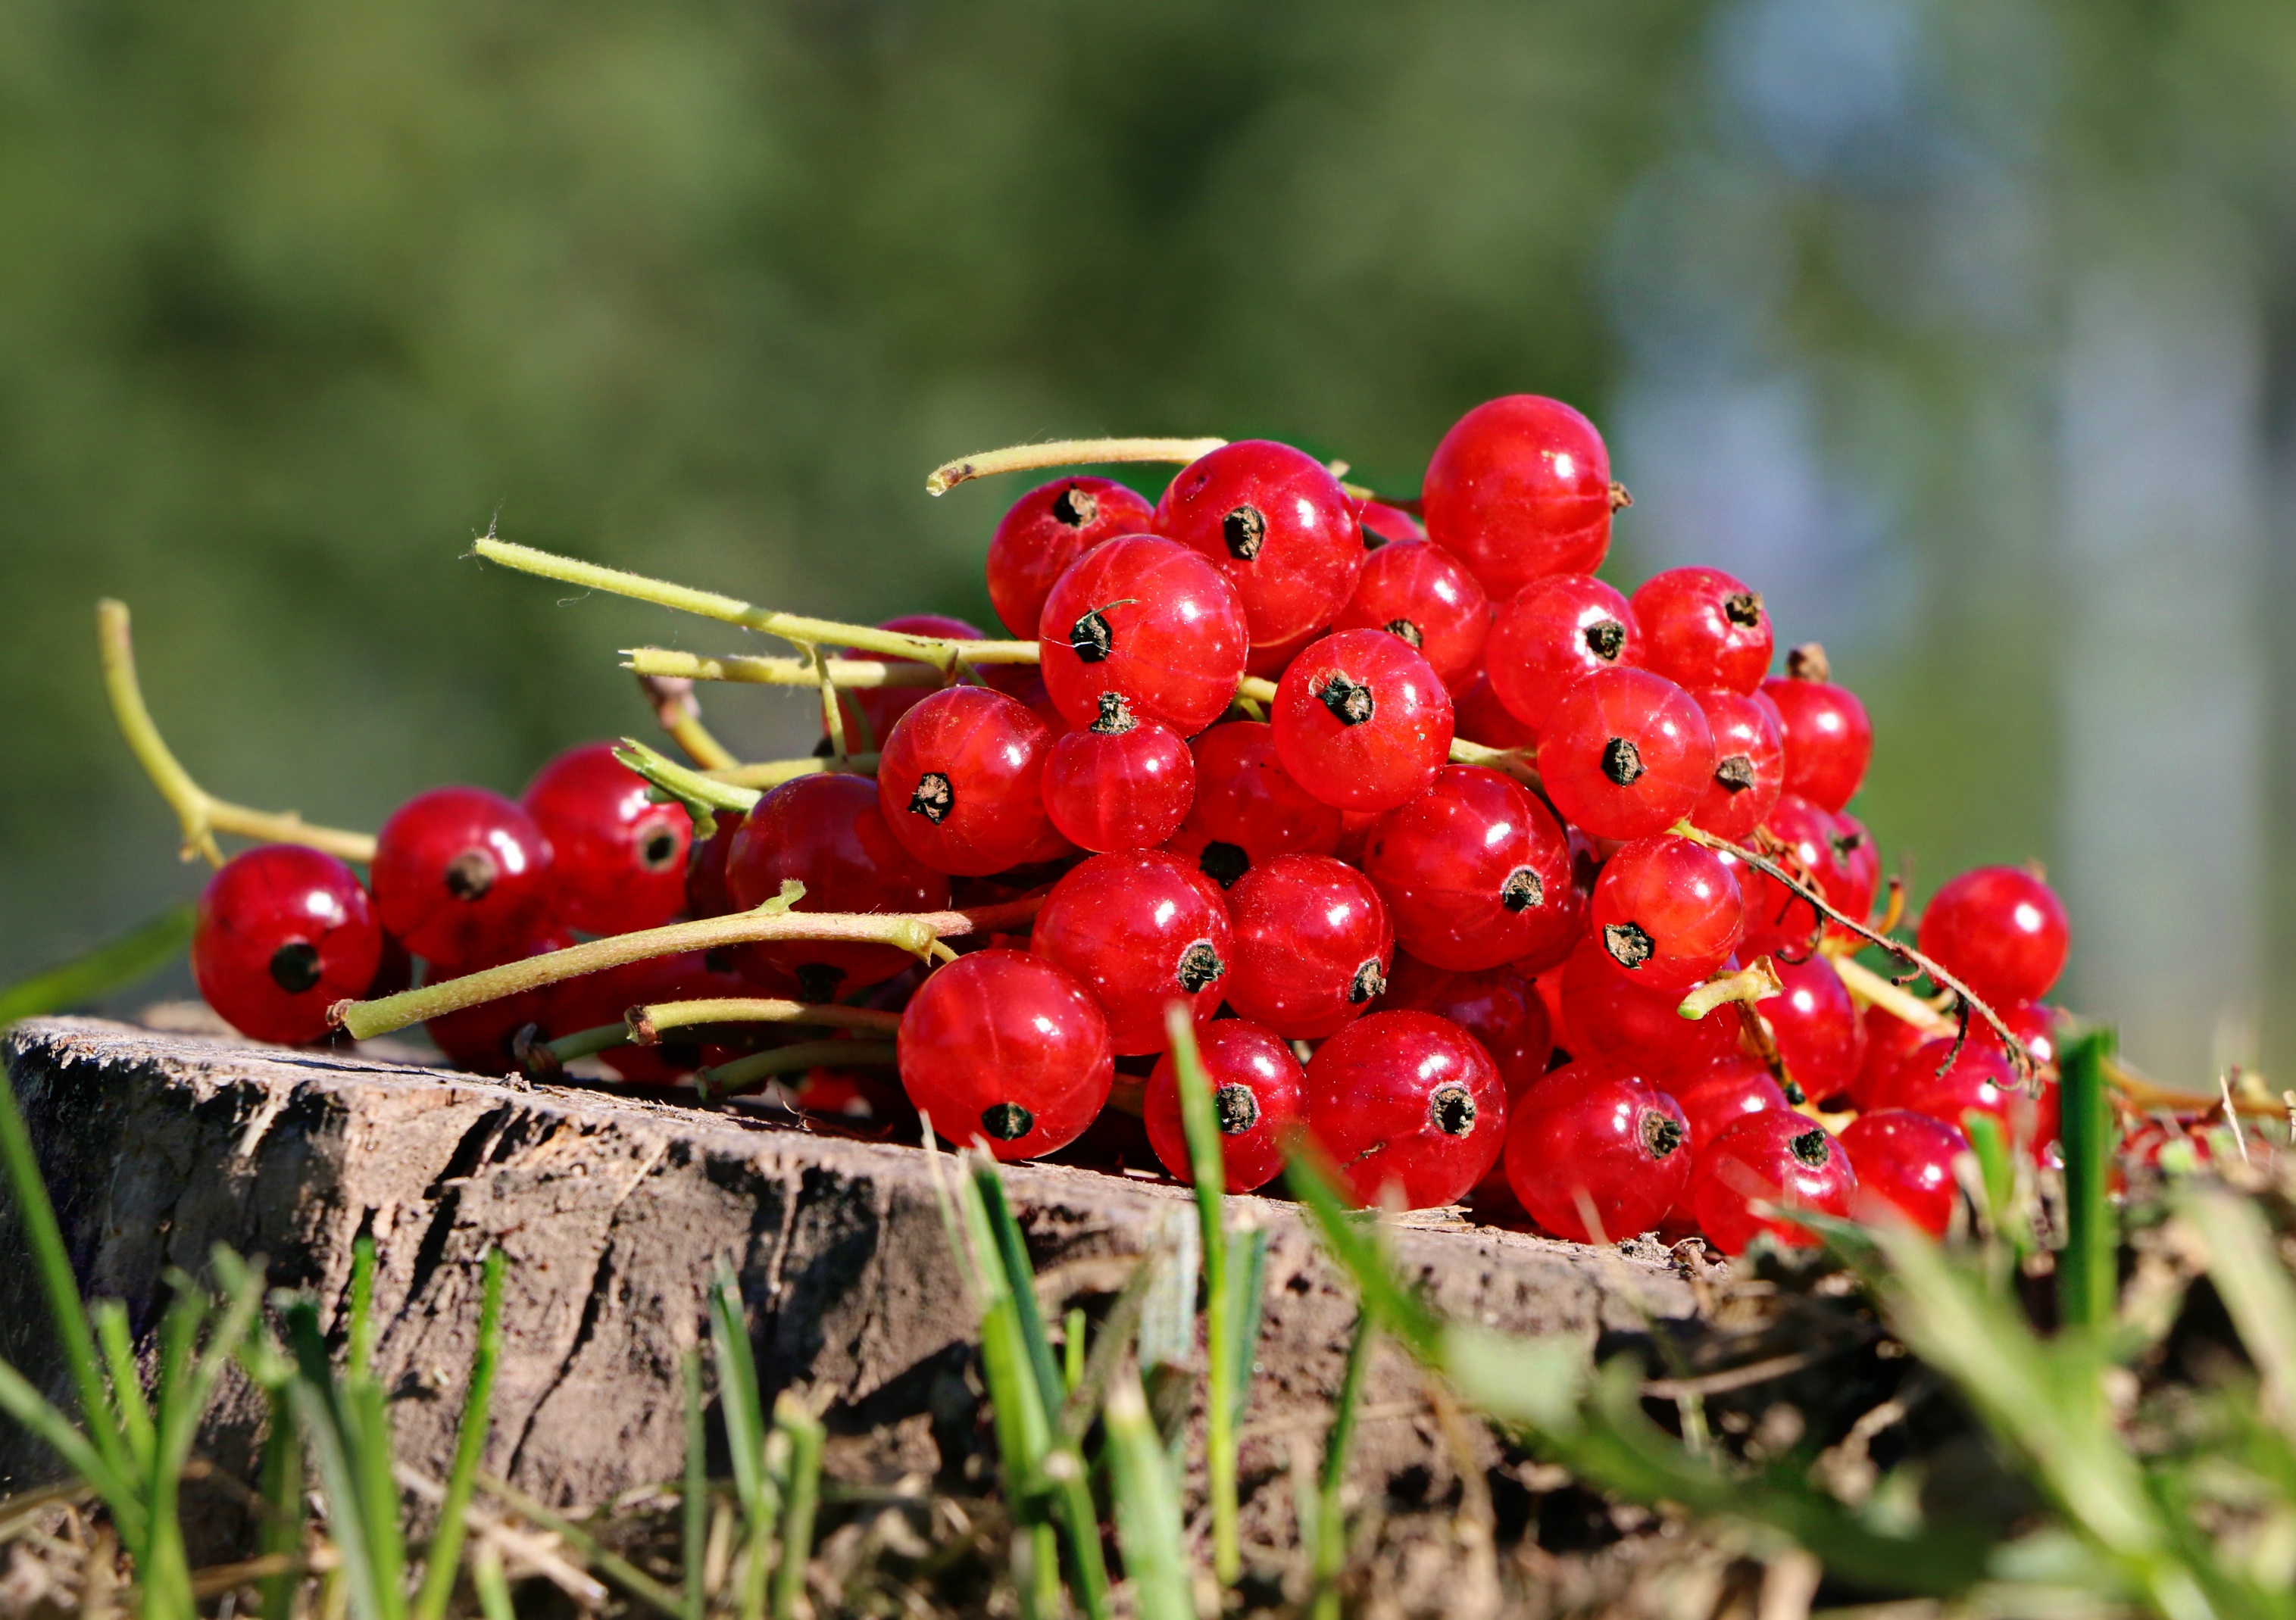
forest, plant, fruit, berry, leaf, stump, flower, summer, ripe, food, red, produce, botany, garden, flora, vitamin, shrub, macro photography, flowering plant, currant, red currant, woody plant, land plant